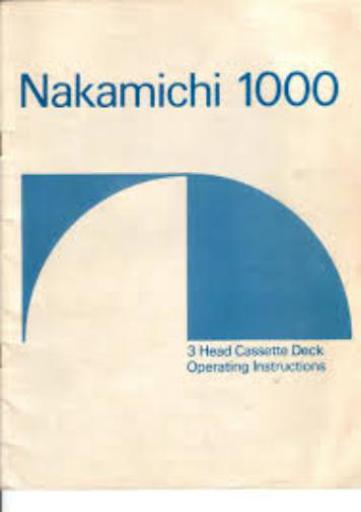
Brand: nakamichi-2
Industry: Necessities